Filip Hammar and Fredrik Wikingsson

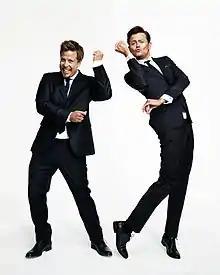

Lars Filip Hammar (born 26 March 1975) and Fredrik Wikingsson (born 16 August 1973), commonly known as Filip och Fredrik, are two Swedish writers, television hosts and journalists both known for their youthful, though intellectual, humor and unconventional journalism. In 2024, they released their film "The Last Journey", becoming the highest-grossing Swedish documentary in history, later it was selected as the Swedish entry for the Best International Feature Film at the 97th Academy Awards.